Gartlic za čas kratiti

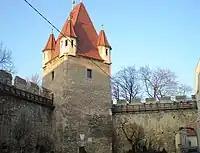
Wiener Neustadt, place of his imprisonment, where he completed the work

It is a collection of lyric poems in both conventional and personal style, which Frankopan conceived during the course of his young life, heavily influenced by Marinism. The collection contains a number of war poems, making a genuine reflection of the era in the Habsburg-ruled Croatia. The poet also used a great variety of metres, including those derived from folk poetry. Part of this collection consists of reworks of Italian and Austrian poems. The language is typical of Ozalj literary circle, which employs simple, everyday expression in a Štokavian-Kajkavian-Chakavian dialectal mixture. The deepest and most moving verses are those which he made during his time in prison, which express the emotions of a young person, who had lost his parents at an early age, and was taken away from his friend, wife and everything dear to him, floating between life and death.